Puntland

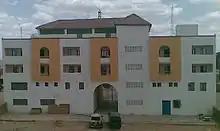
Amal Bank branch in Galkayo, Puntland

Bosaso is also home to Golis Telecom Somalia, the largest telecommunications operator in northeastern Somalia. Founded in 2002 with the objective of supplying the country with GSM mobile services, fixed line and internet services, it has an extensive network that covers all of the nation's major cities and more than 40 districts in both Puntland and Somaliland. Additionally, Netco has its headquarters in the city. Other telecommunication firms serving the region include Telcom and NationLink.